Algeciras

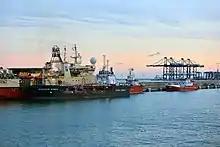
Port of Algeciras

Algeciras is principally a transport hub and industrial city. Its main activities are connected with the Port of Algeciras, which serves as the main embarkation point between Spain and Tangier and other ports in Morocco as well as the Canary Islands and the Spanish enclaves of Ceuta and Melilla. It is ranked as the 16th busiest port in the world. The city also has a substantial fishing industry and exports a range of agricultural products from the surrounding area, including cereals, tobacco and farm animals.